Matteo Piantedosi

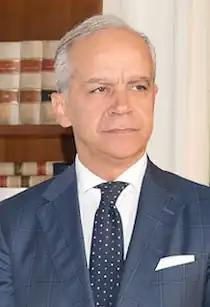
Piantedosi in 2022

Matteo Piantedosi (born 20 April 1963) is an Italian prefect and civil servant serving as the Minister of the Interior in the Meloni Cabinet since 22 October 2022. An independent politician, he is close to Lega leader Matteo Salvini.